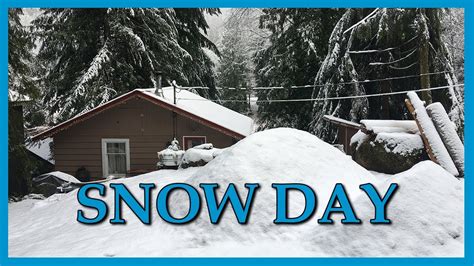
Weather: snow or frosty